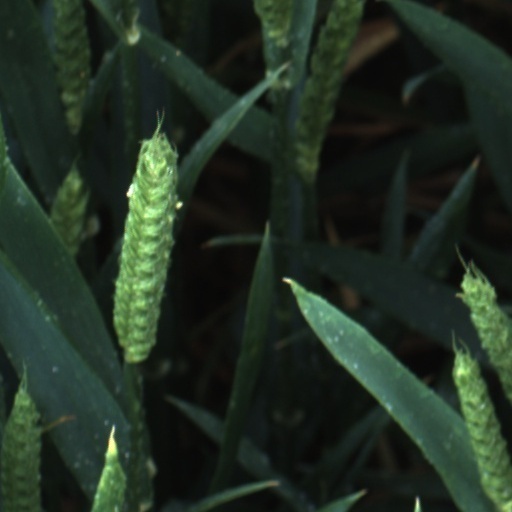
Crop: wheat